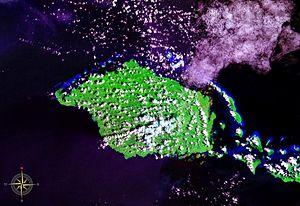
La Nouvelle-Hanovre est une île volcanique, baptisée de ce nom en 1767 par le navigateur anglais Philip Carteret et également appelée Lavongai; du nom d'une localité sur la côte sud où s'est implantée une importante mission catholique ainsi qu'un poste du gouvernement colonial Australien, au milieu du 20e siècle.